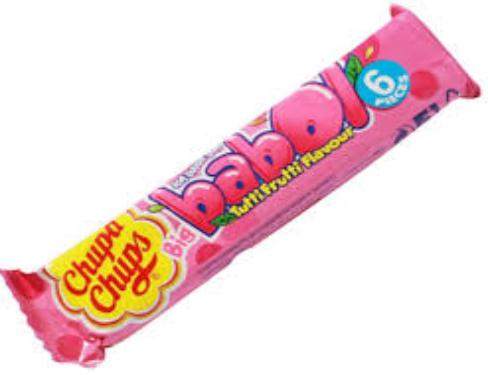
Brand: BigBabol
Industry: Food